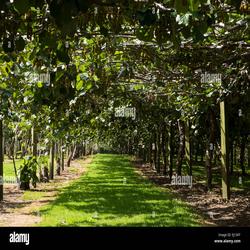
Label: Kiwi